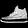
Label: Sneaker